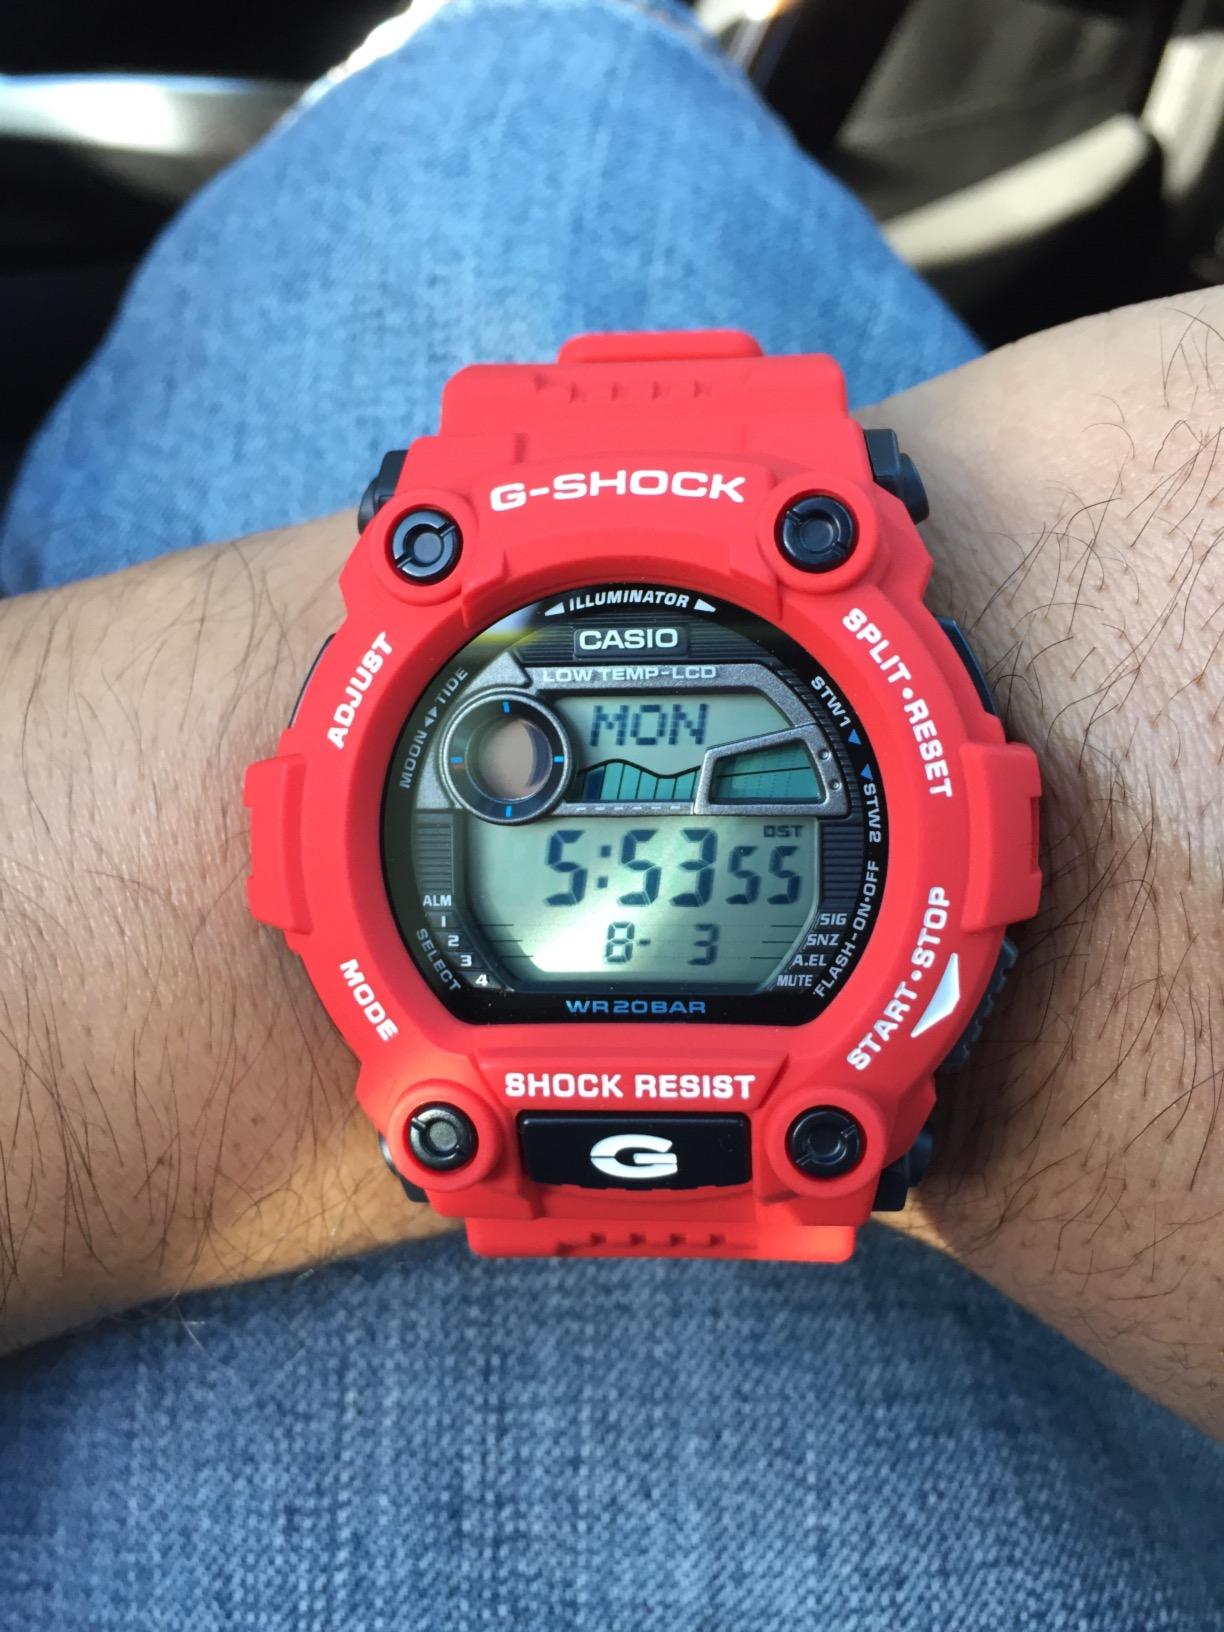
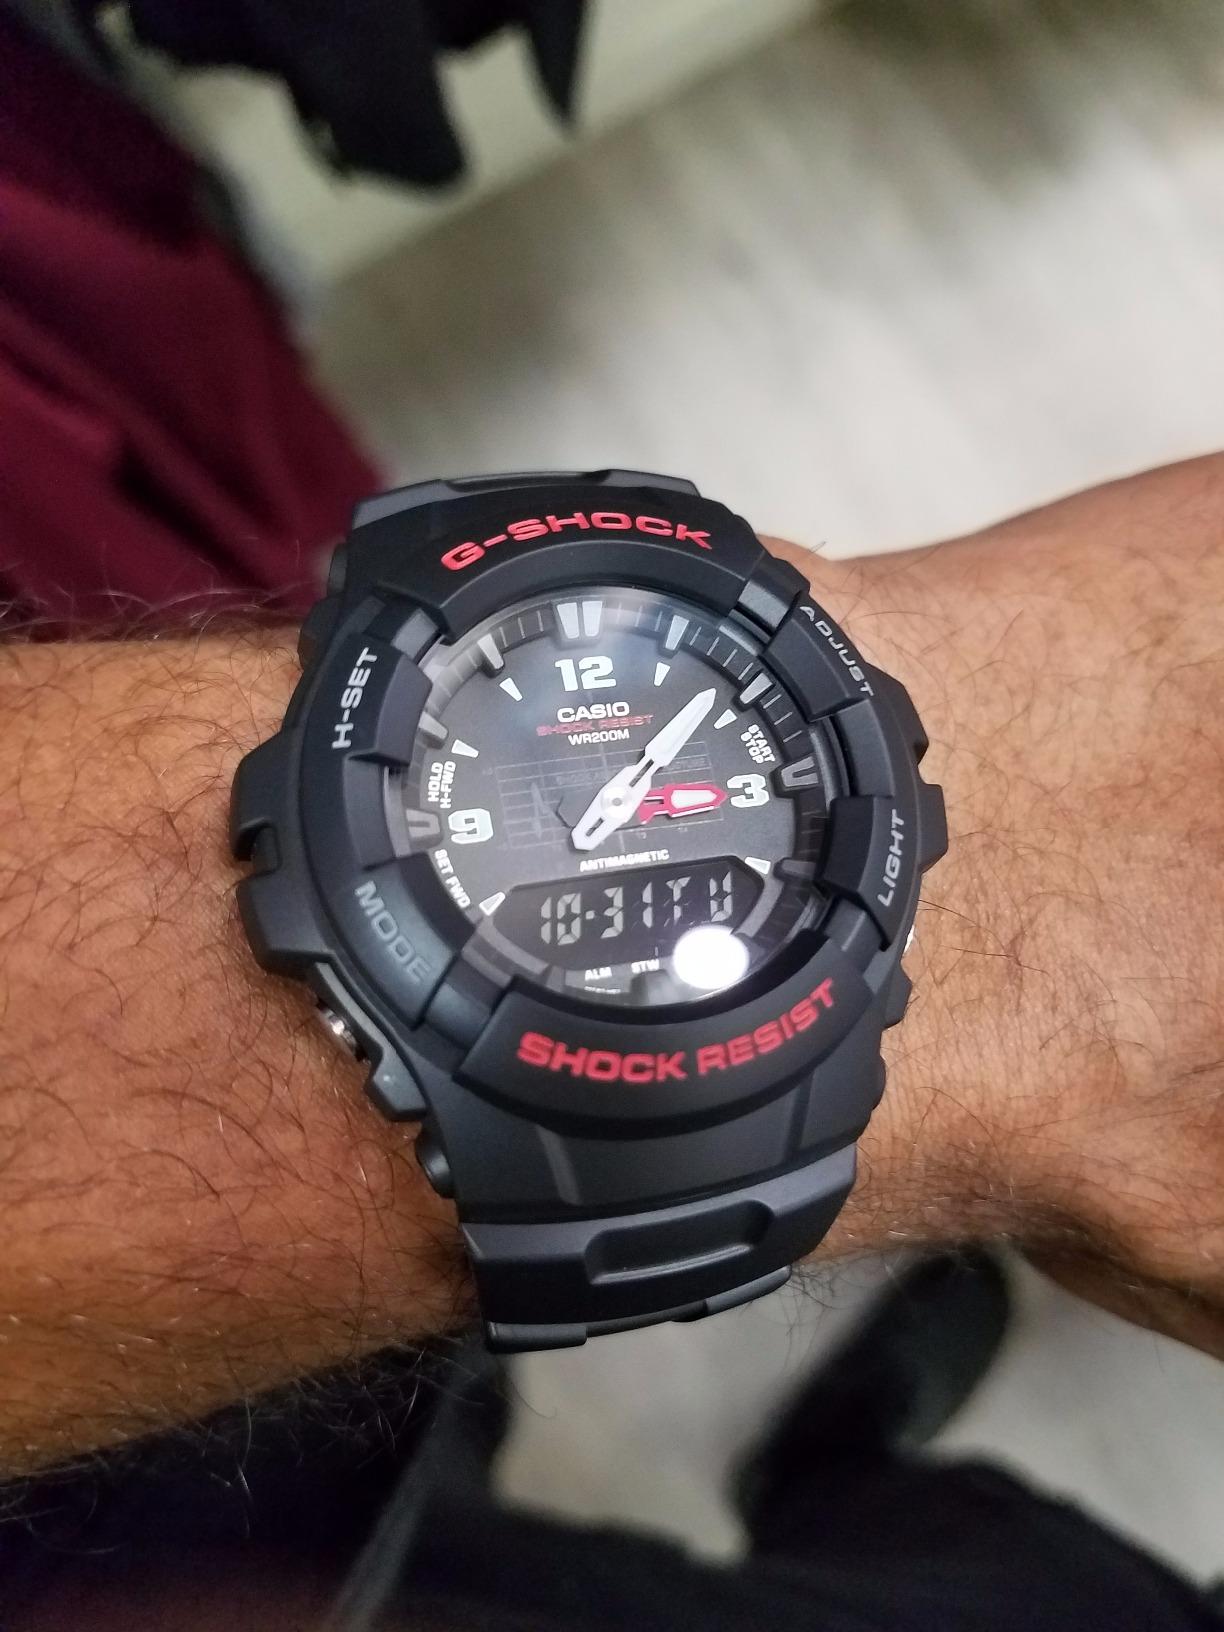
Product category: accessories_watch
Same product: no